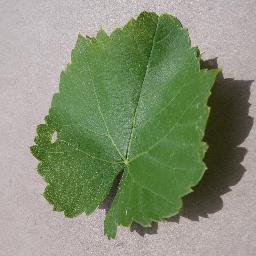
Label: Grape___healthy